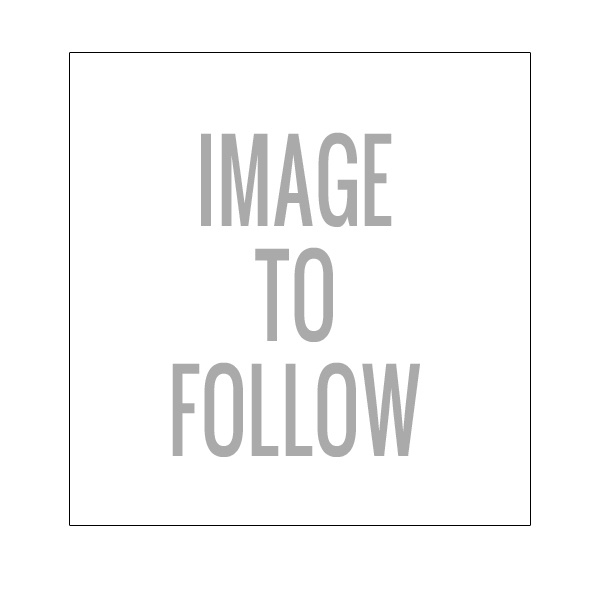
Chocolate Frosting
Brand: Pistachio & Peach
Product Ingredients: cocoa, butter and sugar. Please note, all of our frosting comes in 1 litre glass jars, which help the frosting settle in its natural state and ensure optimum freshness.
Category: Food, Beverages & Tobacco > Food Items > Cooking & Baking Ingredients > Frosting & Icing